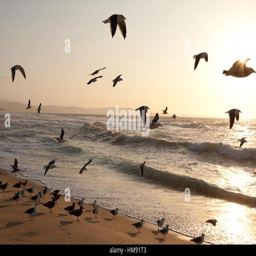
seagulls fly over the shoreline at sunset